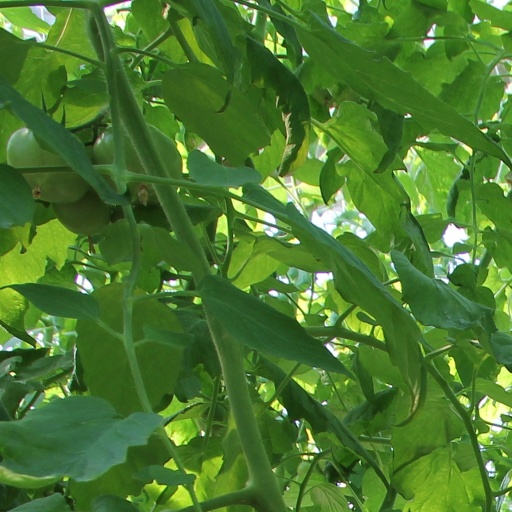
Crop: tomato